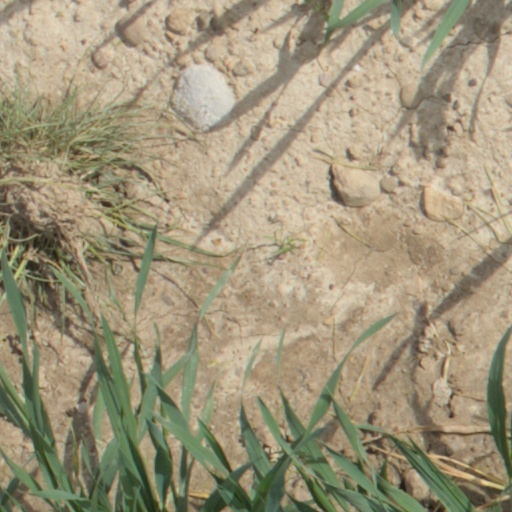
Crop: wheat